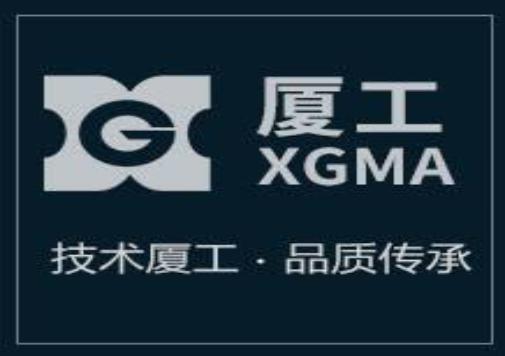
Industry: Others